Wer (god)

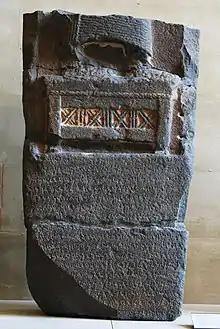
Stele of Zakkur, with an inscription mentioning Iluwer, a variant of Wer's name.

Wer (Wēr), also known as Mer, Ber and Iluwer was a weather god worshiped in parts of Mesopotamia and ancient Syria. It is presumed that he was originally one of the main deities of the northern parts of these areas, but his cult declined in the second half of the second millennium BCE. The nature of the relation between him and Itūr-Mēr, the tutelary god of Mari, is disputed by researchers.